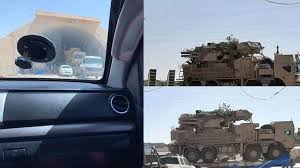
Label: Air Defense